Man and Maid

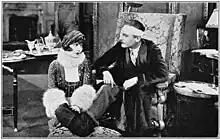
Suzette (Renée Adorée) makes the tedious hours of the wounded Sir Nicholas Thormonde (Lew Cody) seem less monotonous.

Man and Maid is a lost 1925 drama film directed by Victor Schertzinger based on a 1922 novel by Elinor Glyn. The film stars Lew Cody, Renée Adorée and Harriet Hammond.